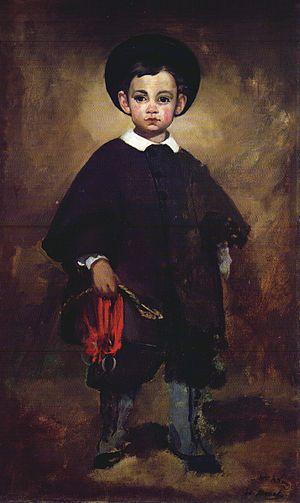
Karlsruhe, en français Carlsruhe, est une ville d'Allemagne, située dans le Land de Bade-Wurtemberg. Elle est le siège du Tribunal constitutionnel fédéral et de la Cour fédérale de justice. Au 31 décembre 2015, la ville comptait 307 755 habitants, ce qui en fait la deuxième ville du Bade-Wurtemberg après Stuttgart et avant Mannheim.